List of British Rail Class 37 locomotives

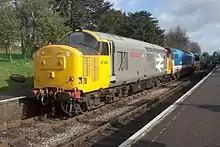
D6850 / 37150 / 37901

The 309 members of the class 37 underwent many changes in their long career on British railways. Under the TOPS system each change was reflected in a change of identity.